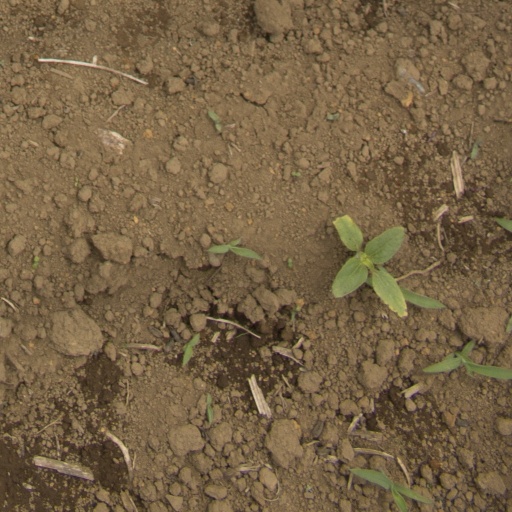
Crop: Jerusalem artichoke